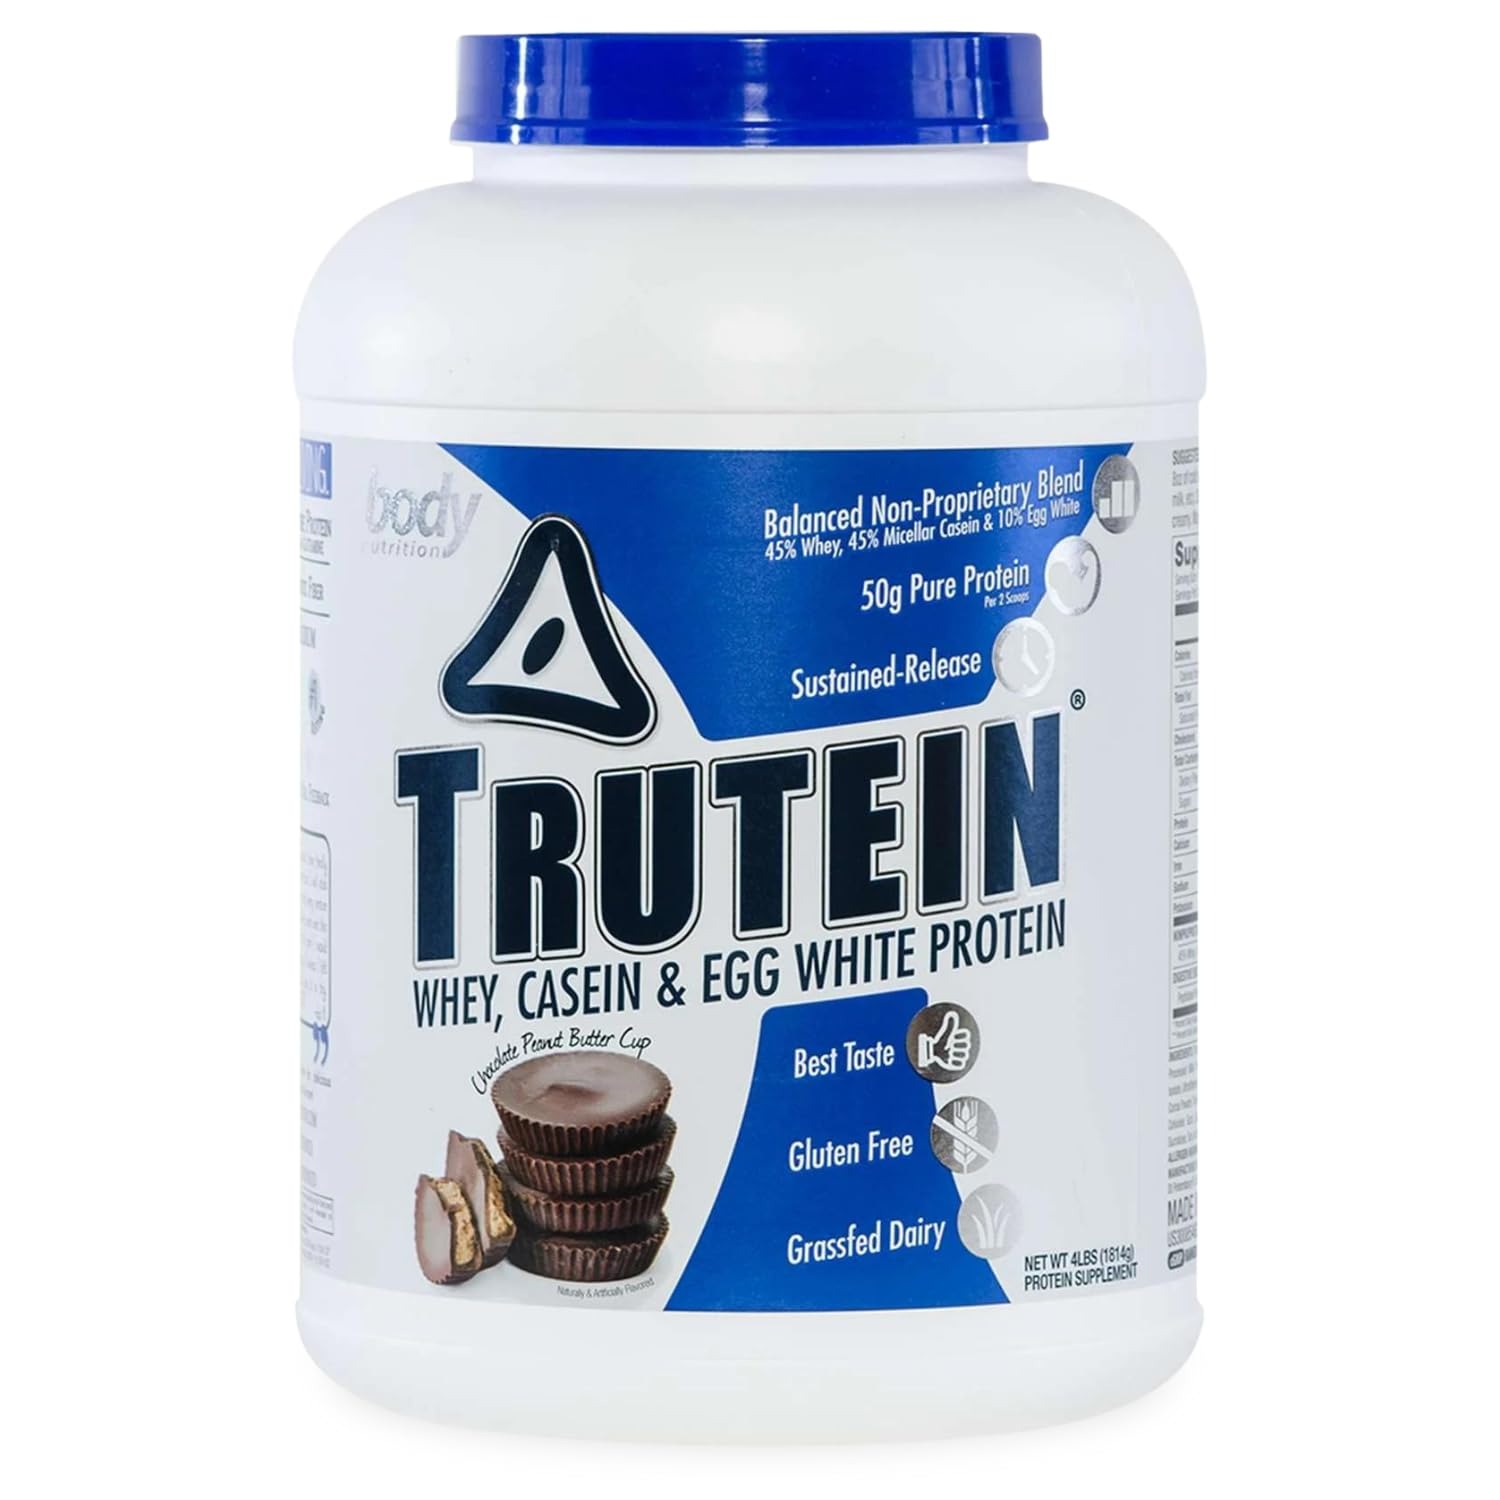
Item Name: Body Nutrition Trutein High Protein Powder: 45% Whey, 45% Casein, 10% Egg White Protein Shake Mix, Gluten-Free, Low Sodium, Low Carb Protein Supplement for Men & Women, Chocolate Peanut Butter, 4lb
Bullet Point 1: Unique High Protein Blend: Trutein is a premium balanced blend of 45% Grass Fed Whey, 45% Micellar Casein, and 10% Egg White, openly sharing ratios for transparency; The protein powder has low carbs & low sodium, with no added sugar or salt
Bullet Point 2: Muscle Harmony: Packed with 25g protein, 5.9g BCAAs, and 5.1g Glutamine per scoop, Body Nutrition's Trutein maximizes muscle support and accelerates recovery for peak performance; To enjoy, mix 1 scoop of Trutain with your preferred drink and shake or blend for 20 seconds until creamy
Bullet Point 3: Digestive Wellness: Enriched with prebiotic fiber and protease enzymes, Trutein powder protein ensures a well-rounded nutritional experience, supporting both muscle health and digestive well-being; Additionally, it is gluten-free (except for Cookies & Cream flavor)
Bullet Point 4: Savor the Protein Powders: Trutein Powder is versatile enough and goes beyond a protein powder; It can be used for cooking & baking and is available in a wide array of flavors, including Apple Pie, Banana Cream, Chocolate, Cinnabun, Cookies & Cream, Lemon Meringue Pie, Mocha, Vanilla Bean, and more!
Bullet Point 5: About Us: Proudly American Veteran-owned and operated, Body Nutrition was established over 9 years ago to deliver top-tier nutritional supplements, all made in the USA; Fueled by our commitment to transparency, quality, and taste, we cater to a diverse range of health and fitness enthusiasts, from professional athletes to anyone embracing a healthier lifestyle
Product Description: Trutein, the pinnacle of protein perfection brought to you by Body Nutrition, stands as a testament to our commitment to excellence. With a unique composition of 45% Whey, 45% Micellar Casein, and 10% Egg White, our blend is not just about disclosing ingredients but taking a bold stance against deceptive marketing practices. Renowned globally for its exceptional taste, our protein is crafted according to the preferences of our customers, making it the best-tasting protein worldwide. Each scoop of Trutein is a powerhouse, delivering 25g of protein, 5.9g of BCAAs, and 5.1g of Glutamine* This meticulously balanced formula ensures not only comprehensive muscle support but also facilitates swift recovery after intense workouts. Our commitment extends beyond muscles; with the addition of prebiotic fiber and protease enzymes, Trutein nurtures digestive health, providing a holistic approach to well-being. The optimized blend's sustained-release effect is a game-changer, fueling muscle synthesis over an extended period. Emphasizing the benefits of casein, Trutein transforms into a versatile culinary companion, turning your kitchen into a hub of healthy delights. With a low-carb, low-sodium profile and no added sugar or salt,** Trutein becomes the key to stabilized total-body amino acid saturation, fostering continual muscle synthesis and recovery. To enjoy, just mix 1 scoop of Trutain with your preferred drink and shake or blend for 20 seconds until creamy. Elevate your protein experience with Body Nutrition's Trutein Protein Powder, where transparency meets supplement versatility. *Different flavors have slightly different nutritional profiles. **Some flavors may include a small amount of sugar and/or salt for flavoring purposes only
Value: 64.0
Unit: Ounce

Price: 55.82